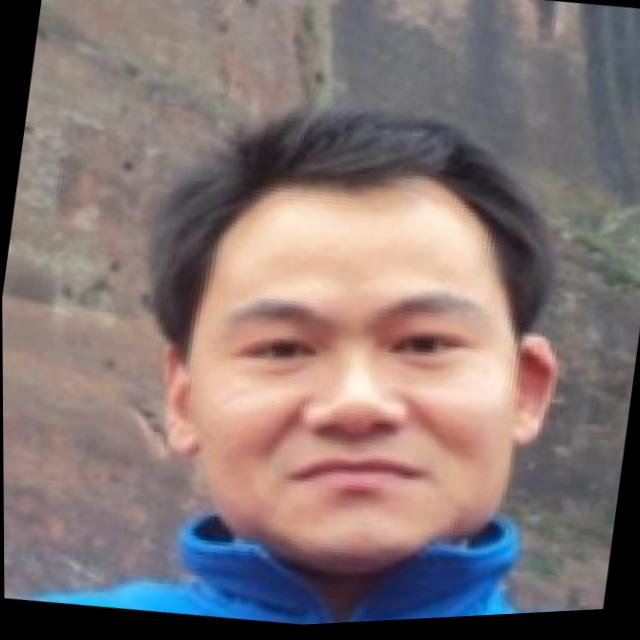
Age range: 21-44